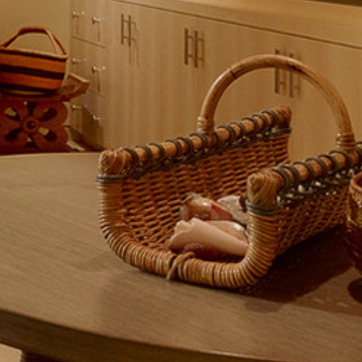
Material: other